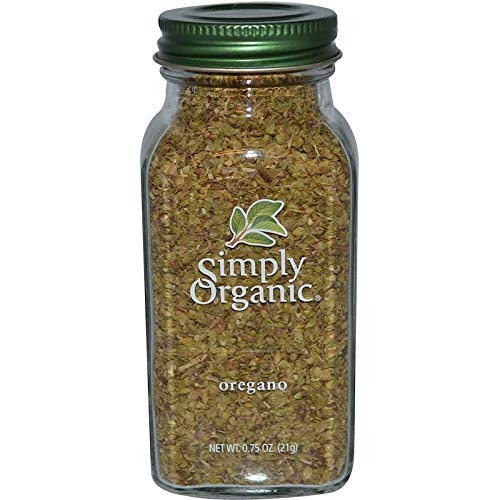
Item Name: Simply Organic, Oregano (oregano) [parallel import goods]
Value: 1.0
Unit: Count

Price: 7.07